Fairview Fire

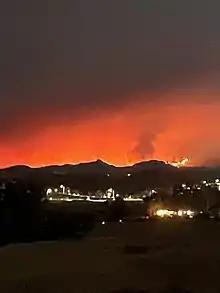
Fairview Fire seen up close

Due to the dramatic and explosive growth of the wildfire in such a short period of time, authorities recognized the immediate need for all the surrounding rural communities to evacuate, thus mandatory evacuation orders were placed for all residents south of Stetson Avenue, north of Cactus Valley Road, west of Fairview Avenue and east of State Street. 1,500 homes were evacuated and an estimated 5,000 structures were threatened. An evacuation center was set up at Tahquitz High School in Hemet for the affected residents. An additional evacuation center would later open up for additional residents as the fire would eventually spur further evacuations to the surrounding communities. The second shelter was located at the Temecula Community Center, 30875 Rancho Vista Road.